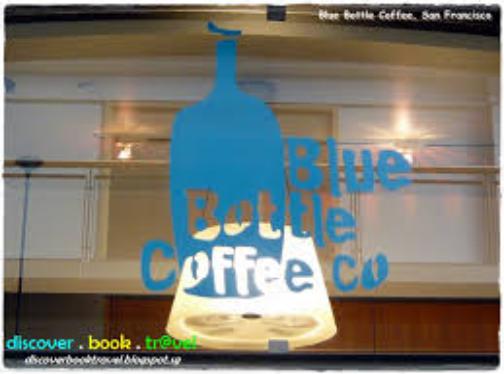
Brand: Blue Bottle Coffee Company
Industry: Food